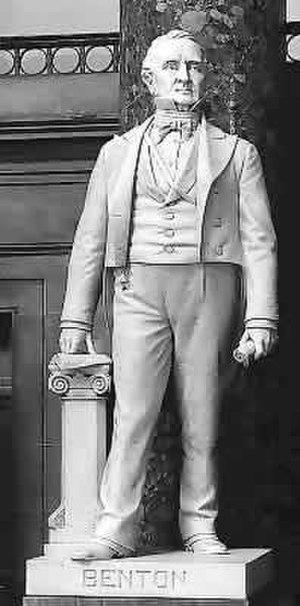
Le National Statuary Hall Collection des États-Unis d'Amérique est une collection de statues données individuellement par chacun des 50 États dans le but d'honorer deux de leurs plus honorables citoyens. Initialement située dans le Old Hall de la Chambre des représentants, une partie de la collection fut étendue autour du Capitole des États-Unis.